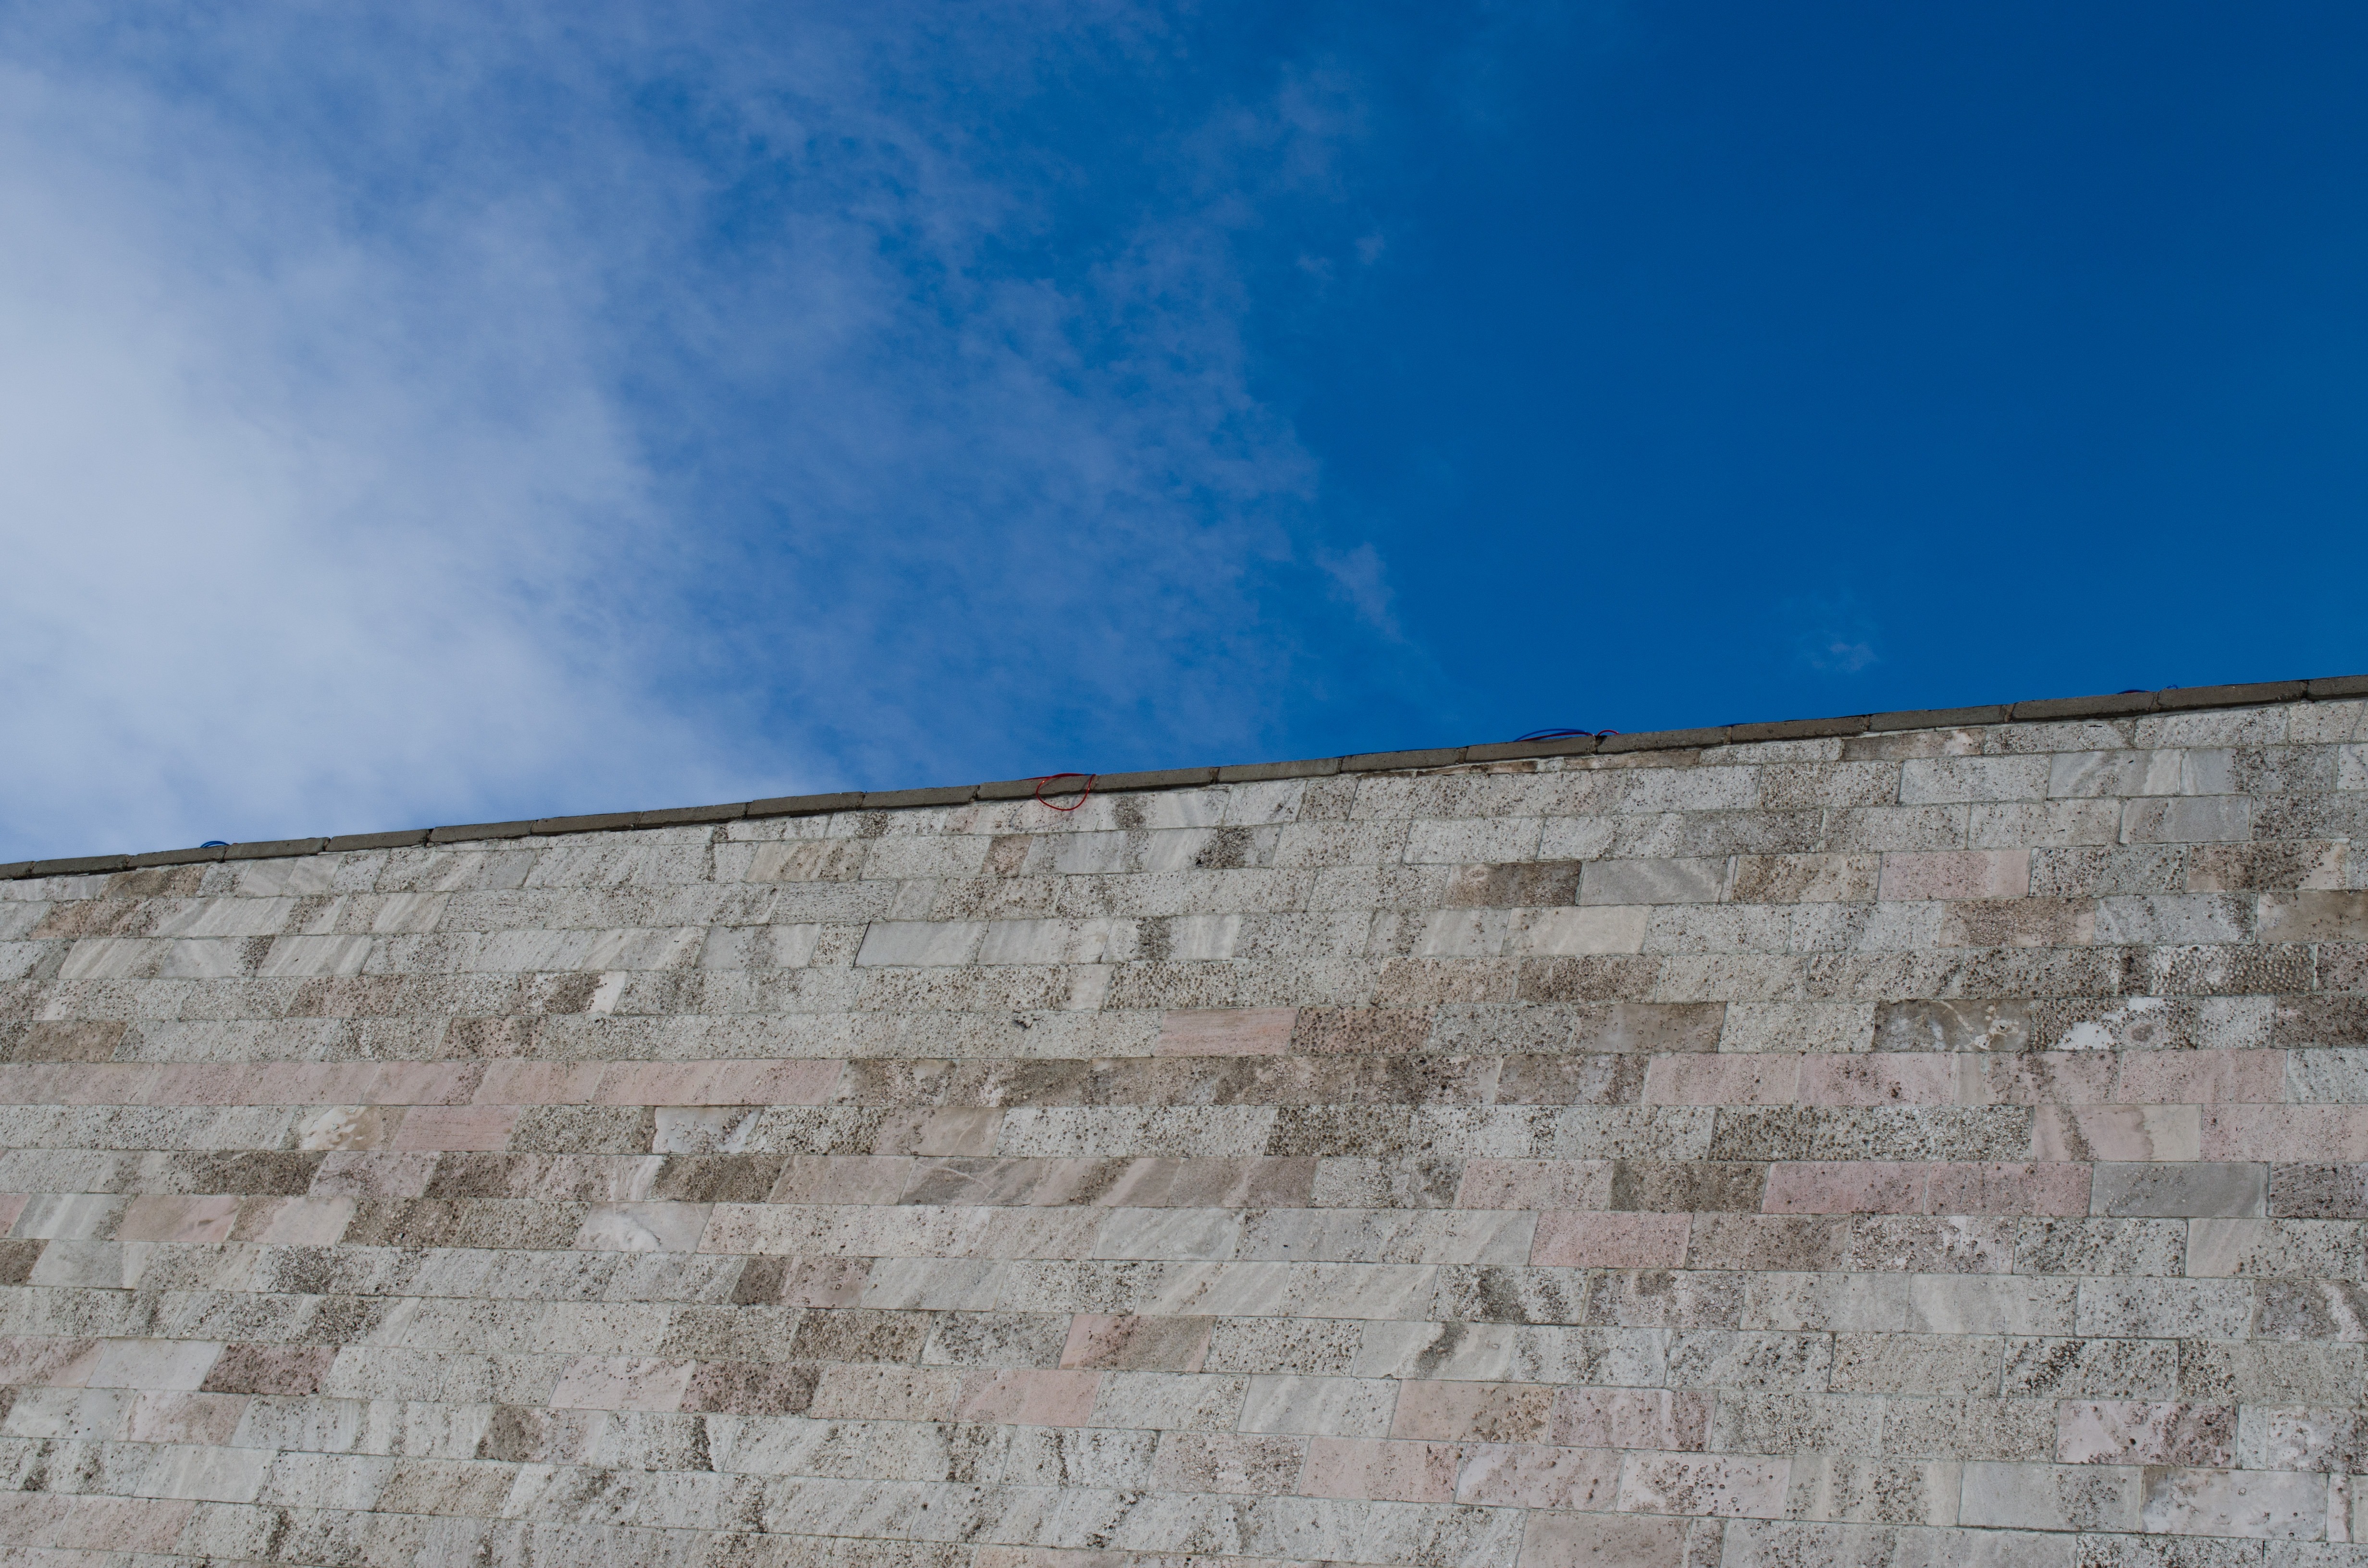
fence, architecture, structure, sky, texture, roof, building, wall, stone, construction, pattern, geometric, high, property, rough, blue, exterior, security, material, concrete, weathered, block, design, stronghold, cement, bricks, safety, tall, privacy, build, closed, private, estate, protection, border, strong, protect, guard, secure, defense, safe, architectural, solid, construct, safeguard, confidential, outdoor structure